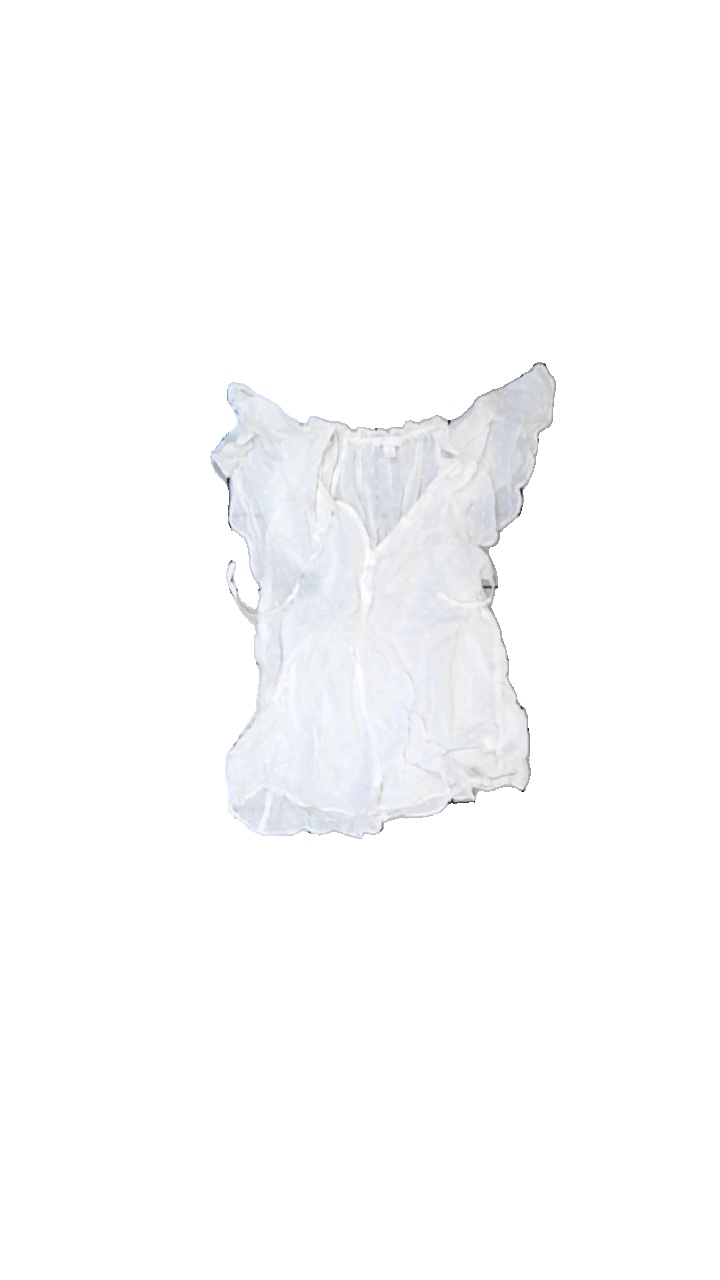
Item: Blouse (Ladies)
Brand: H&m
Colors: White
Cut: Regular, V-collar, Loose
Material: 100% viscose
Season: All
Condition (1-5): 3
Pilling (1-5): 4
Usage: Reuse
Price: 50-100